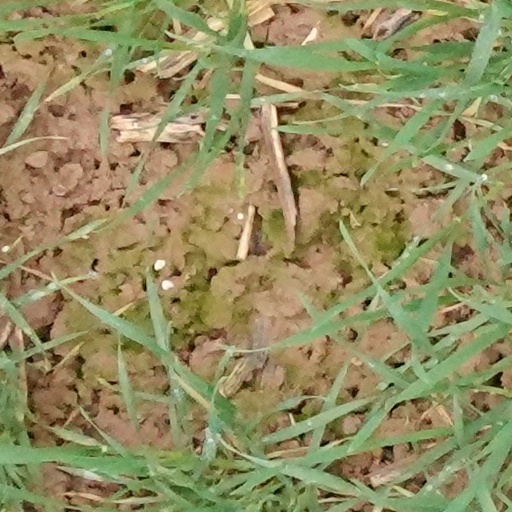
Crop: wheat